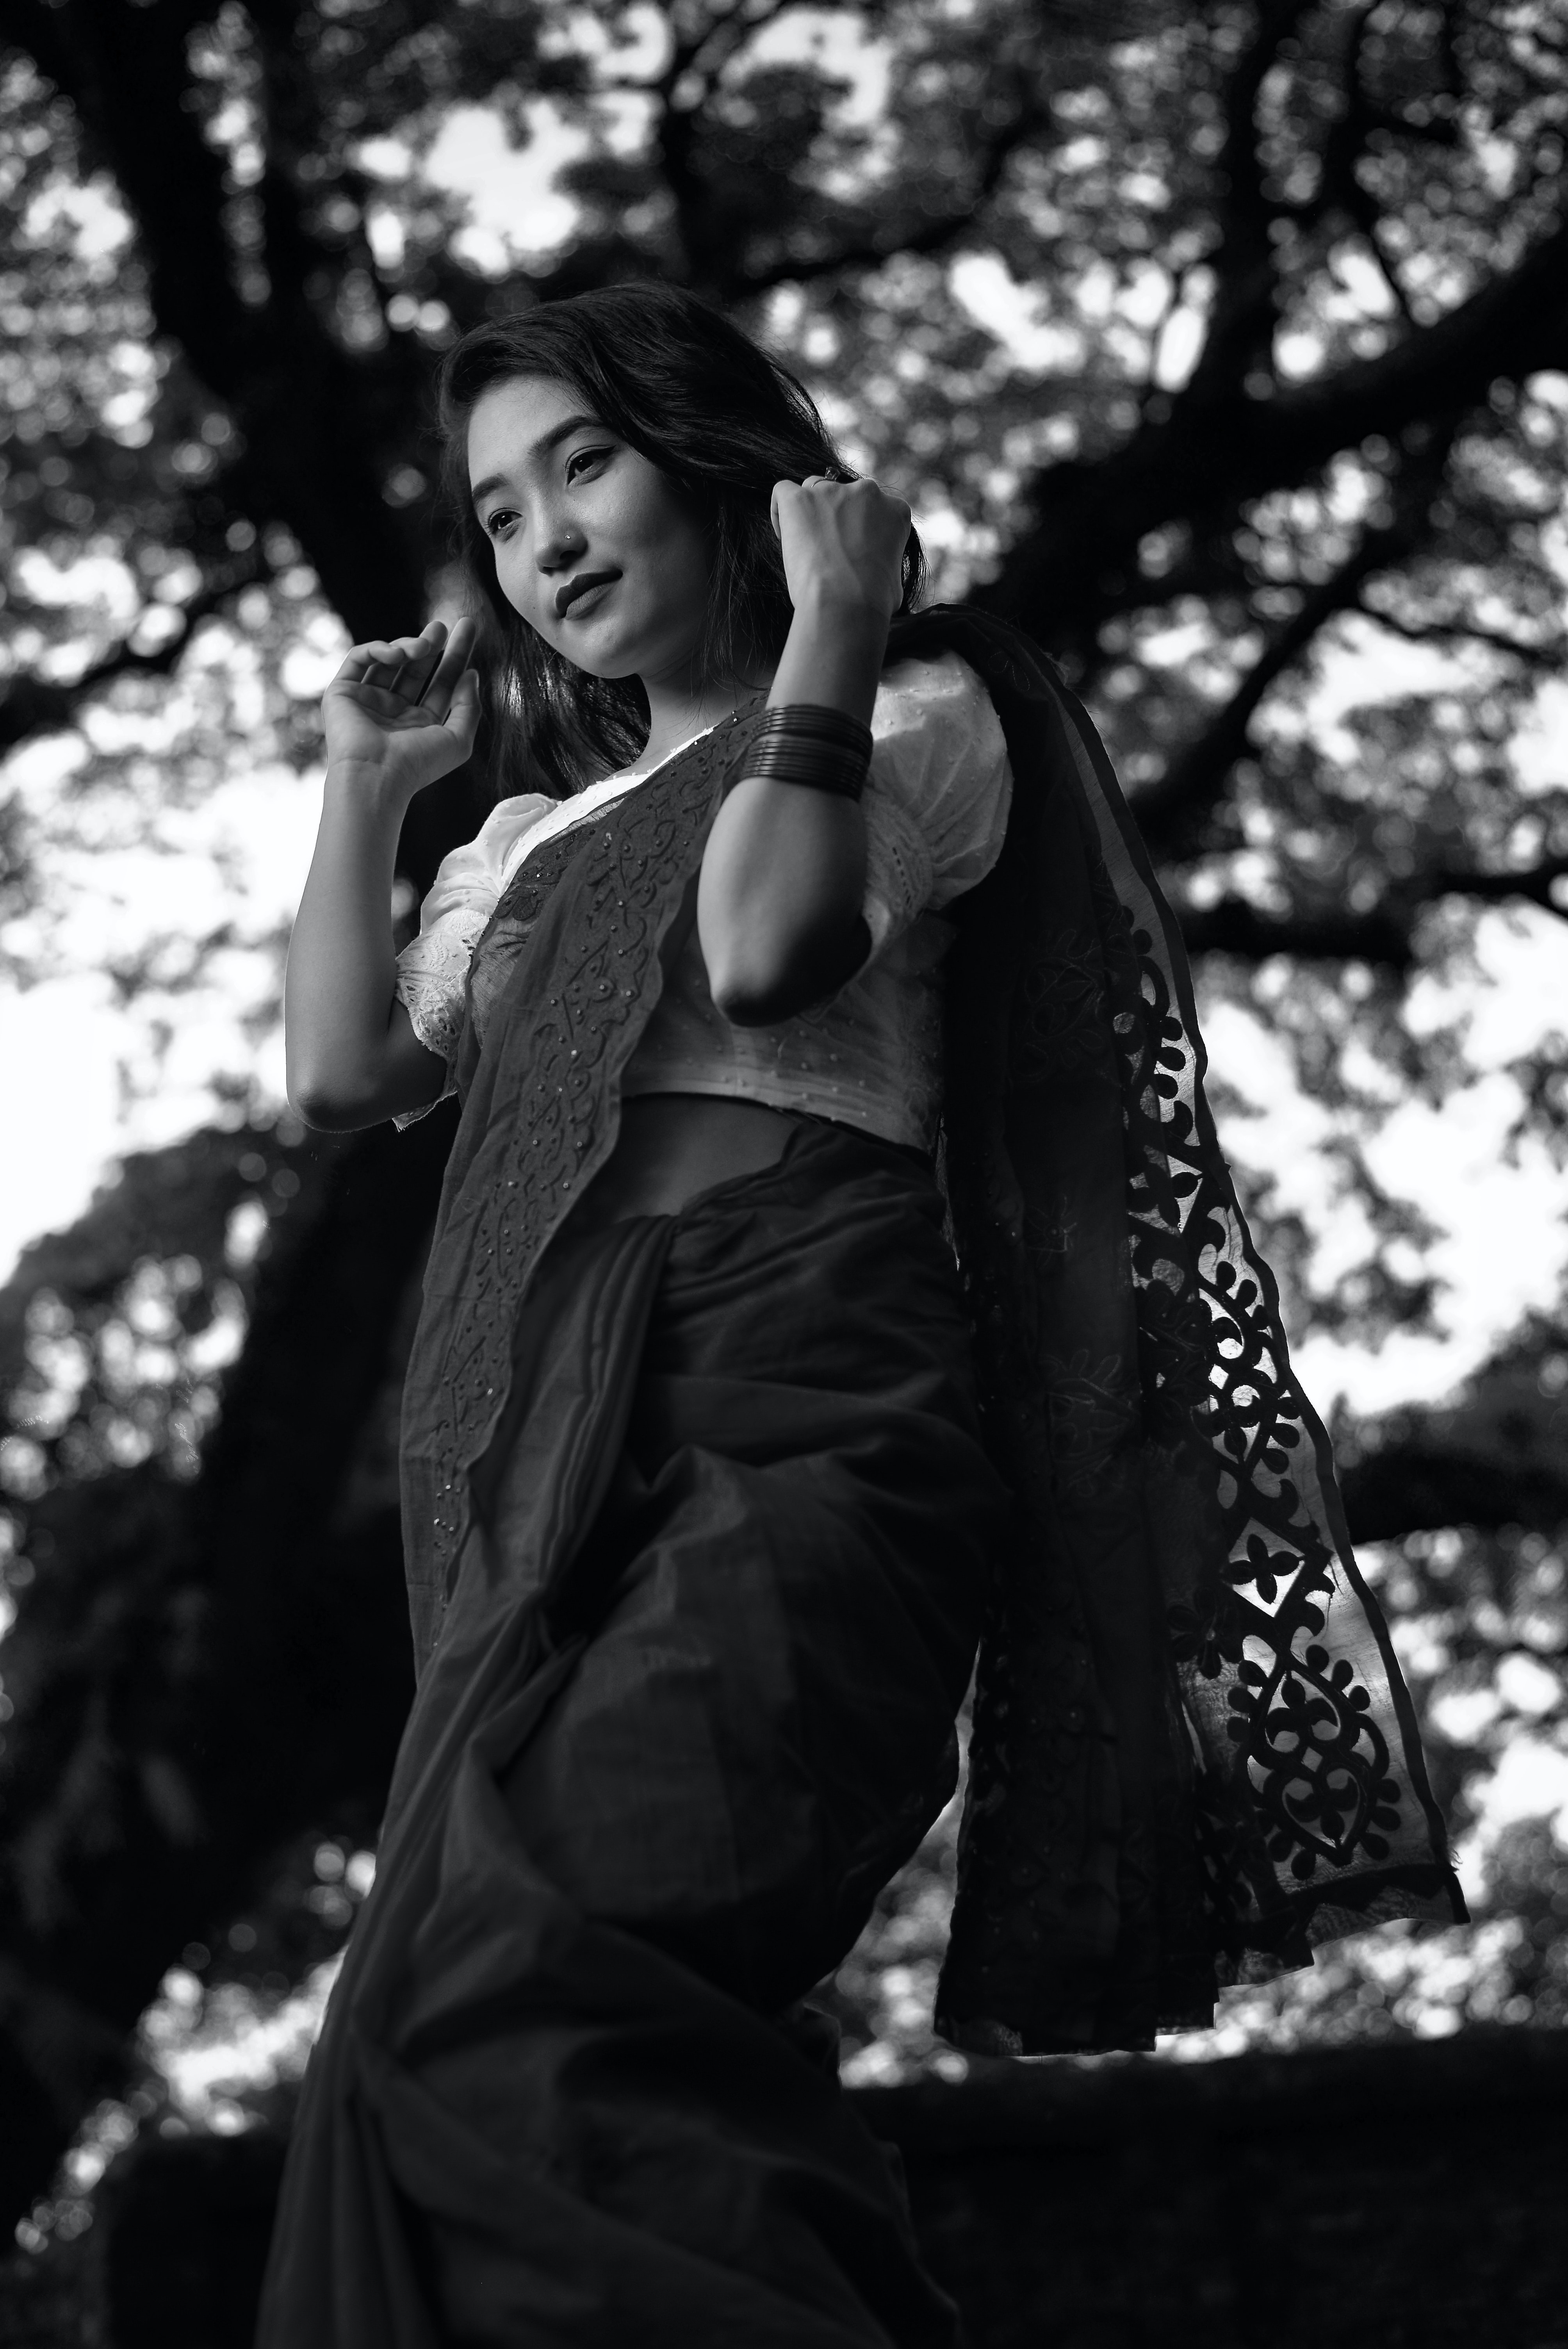
natural, outerwear, People in nature, black, flash photography, tree, gesture, black and white, style, waist, grass, street fashion, happy, black hair, trunk, Tints and shades, monochrome, forest, monochrome photography, long hair, fashion design, formal wear, human leg, woodland, gown, sitting, portrait photography, darkness, shadow, fashion model, abdomen, photo shoot, rock, backlighting, portrait, model